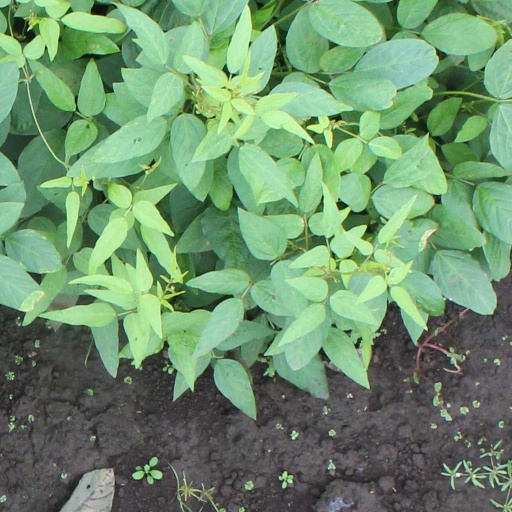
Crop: soybean